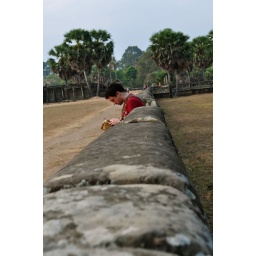
While I rested against this rock fence, I caught this guy reading a book on the Angkor temples.